Ida Saxton McKinley

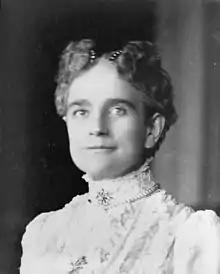
Portrait,

Ida McKinley (née Saxton; June 8, 1847 – May 26, 1907) was the first lady of the United States from 1897 until 1901, as the wife of President William McKinley. McKinley also served as the First Lady of Ohio from 1892 to 1896 while her husband was the governor of Ohio.